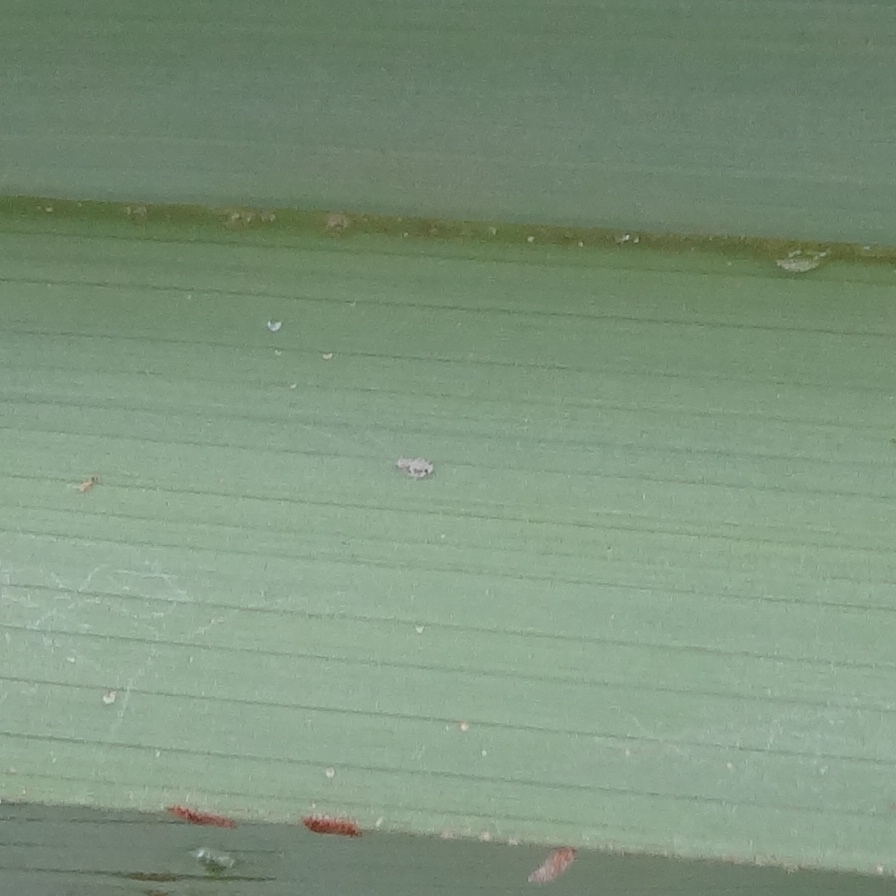
Label: Dubas